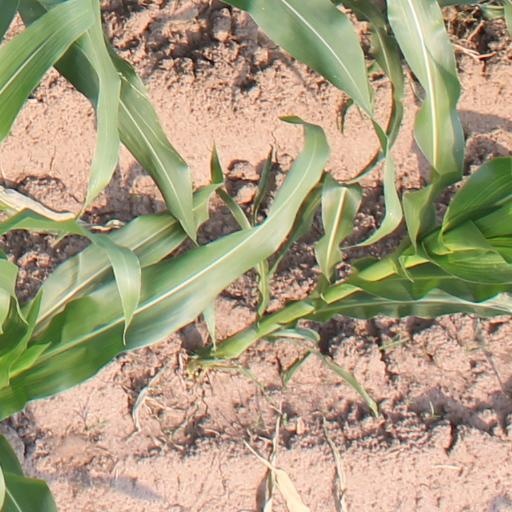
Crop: maize; corn